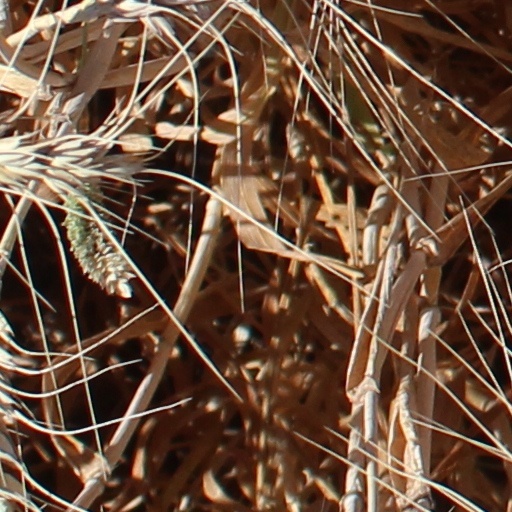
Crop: wheat